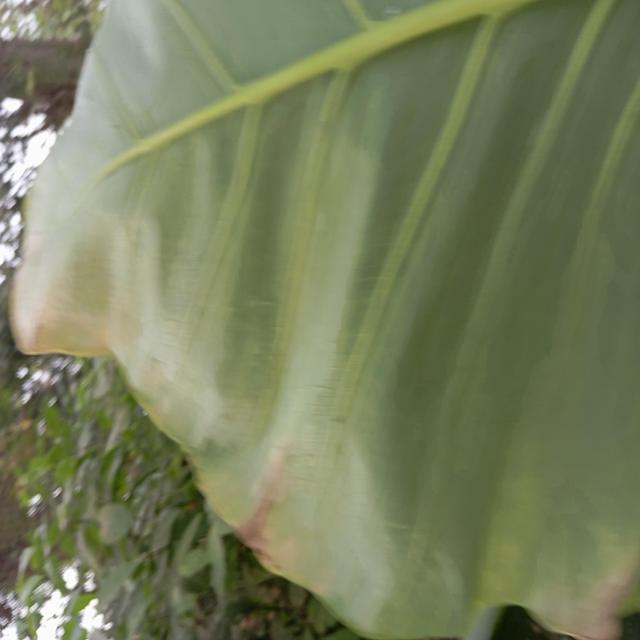
Label: Early_Blight